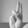
ASL letter: U